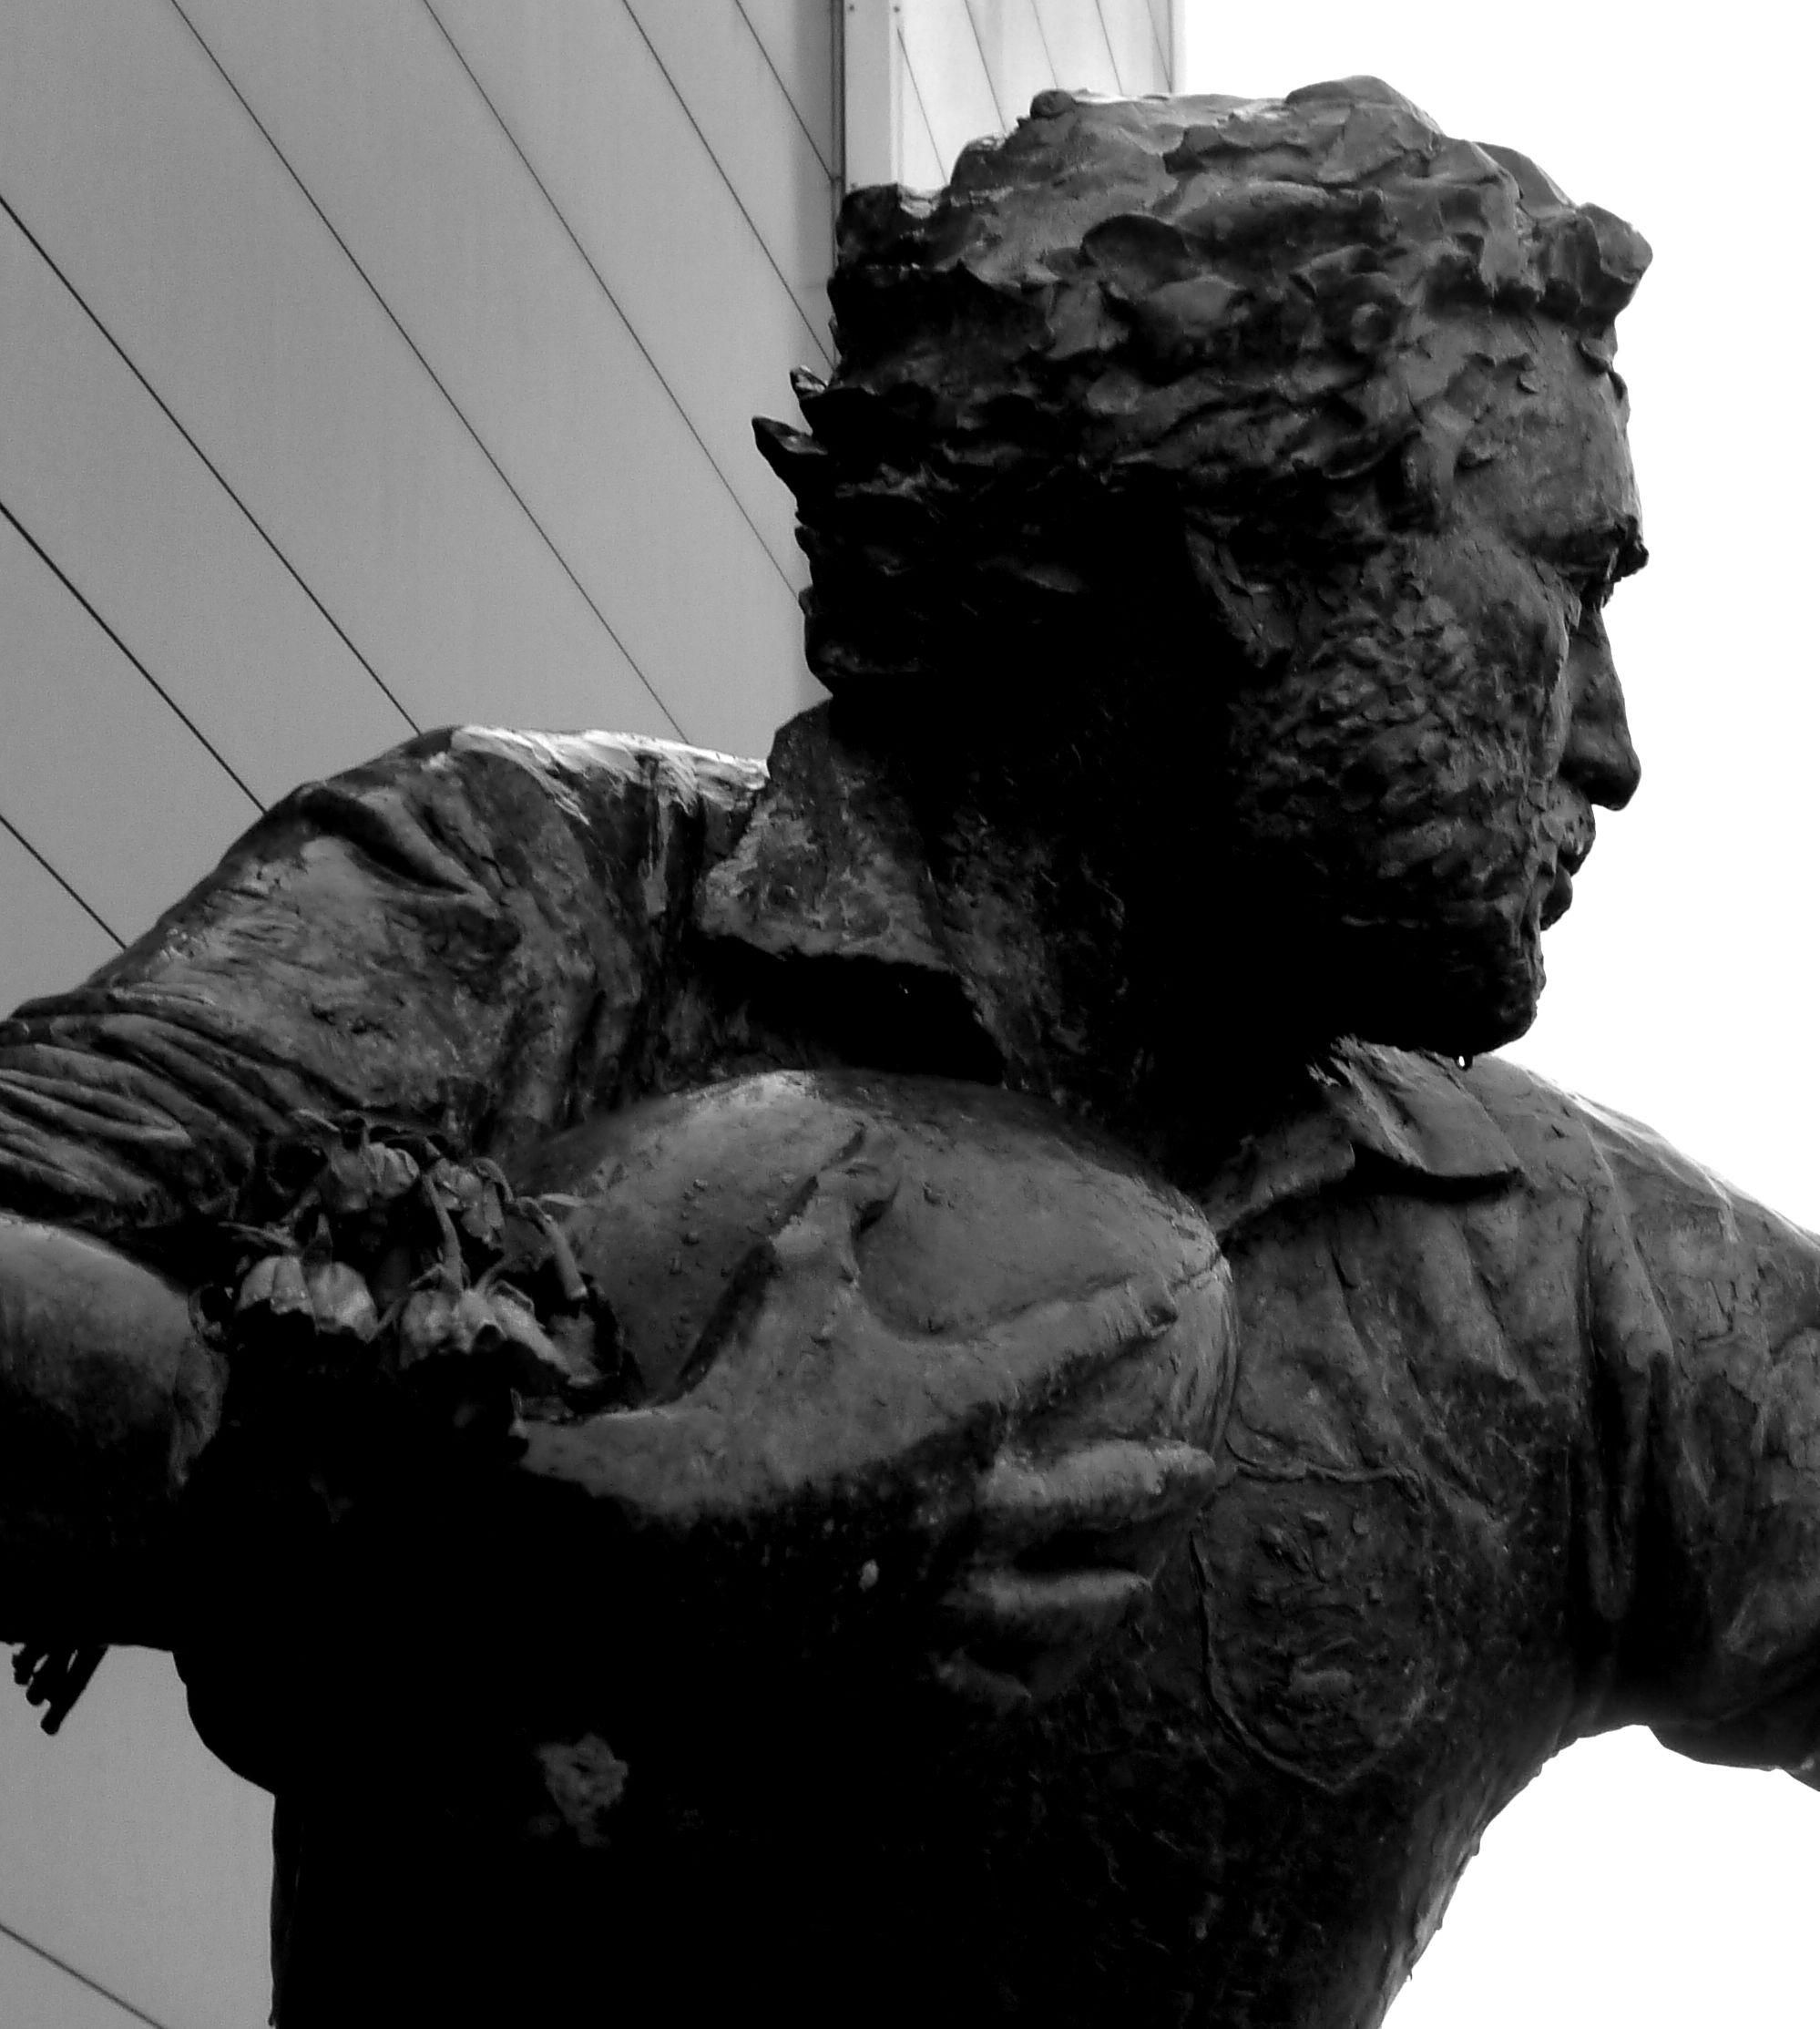
black and white, monument, statue, black, monochrome, artwork, rugby, sculpture, wales, art, welsh, dailyshoot, 365, anawesomeshot, raygravell, parcyscarlets, monochrome photography, human positions